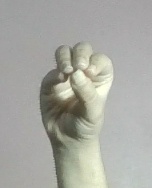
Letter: ha